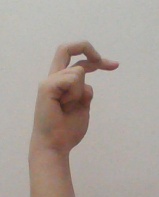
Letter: zay